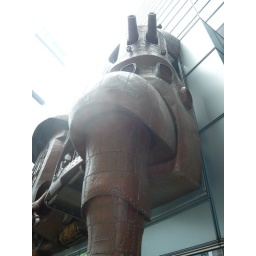
A clock designed by Hayao Miyazaki for the Nippon Television building